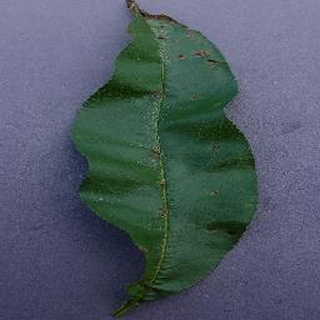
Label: peach_bacterial_spot